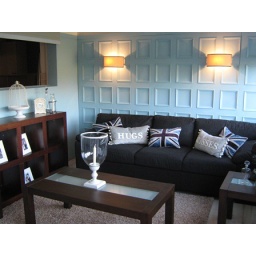
wooden wall panelling by wall panelling hugs and kisses